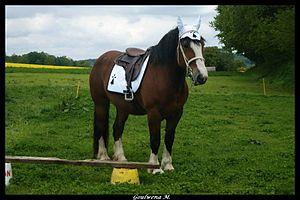
Jument postier breton 3
L’équitation en Bretagne est pratiquée au moins dès l'époque celte, perdurant par nécessité militaire et pour les déplacements. Si les courses de chevaux représentent une tradition très ancienne en Basse-Bretagne, le sport hippique, codifié en Angleterre, s'implante au XIXᵉ siècle, au détriment de traditions plus populaires. La pratique de l'équitation se raréfie avec l'amélioration des transports aux XIXᵉ et XXᵉ siècles, avant de connaître de profondes mutations avec la croissance des marchés du sport et du loisir.